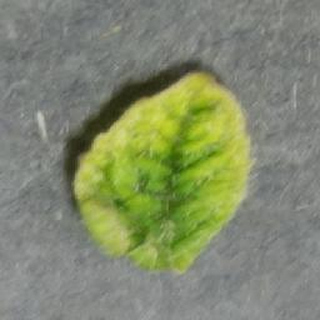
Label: tomato_yellow_leaf_curl_virus